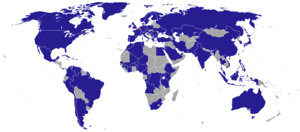
Voici les représentations diplomatiques de Belgique à l'étranger :